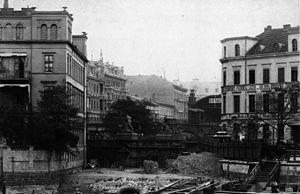
La gare de Berlin Hackescher Markt [ˈhaːkɛʃɐ maʁkt] est une gare ferroviaire du Stadtbahn de Berlin. Elle est située place Hackescher Markt dans le quartier de Mitte dans l'arrondissement du même nom.